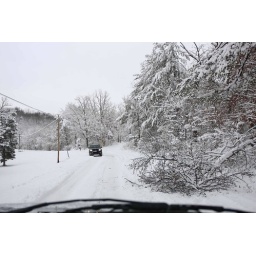
Fallen tree in road